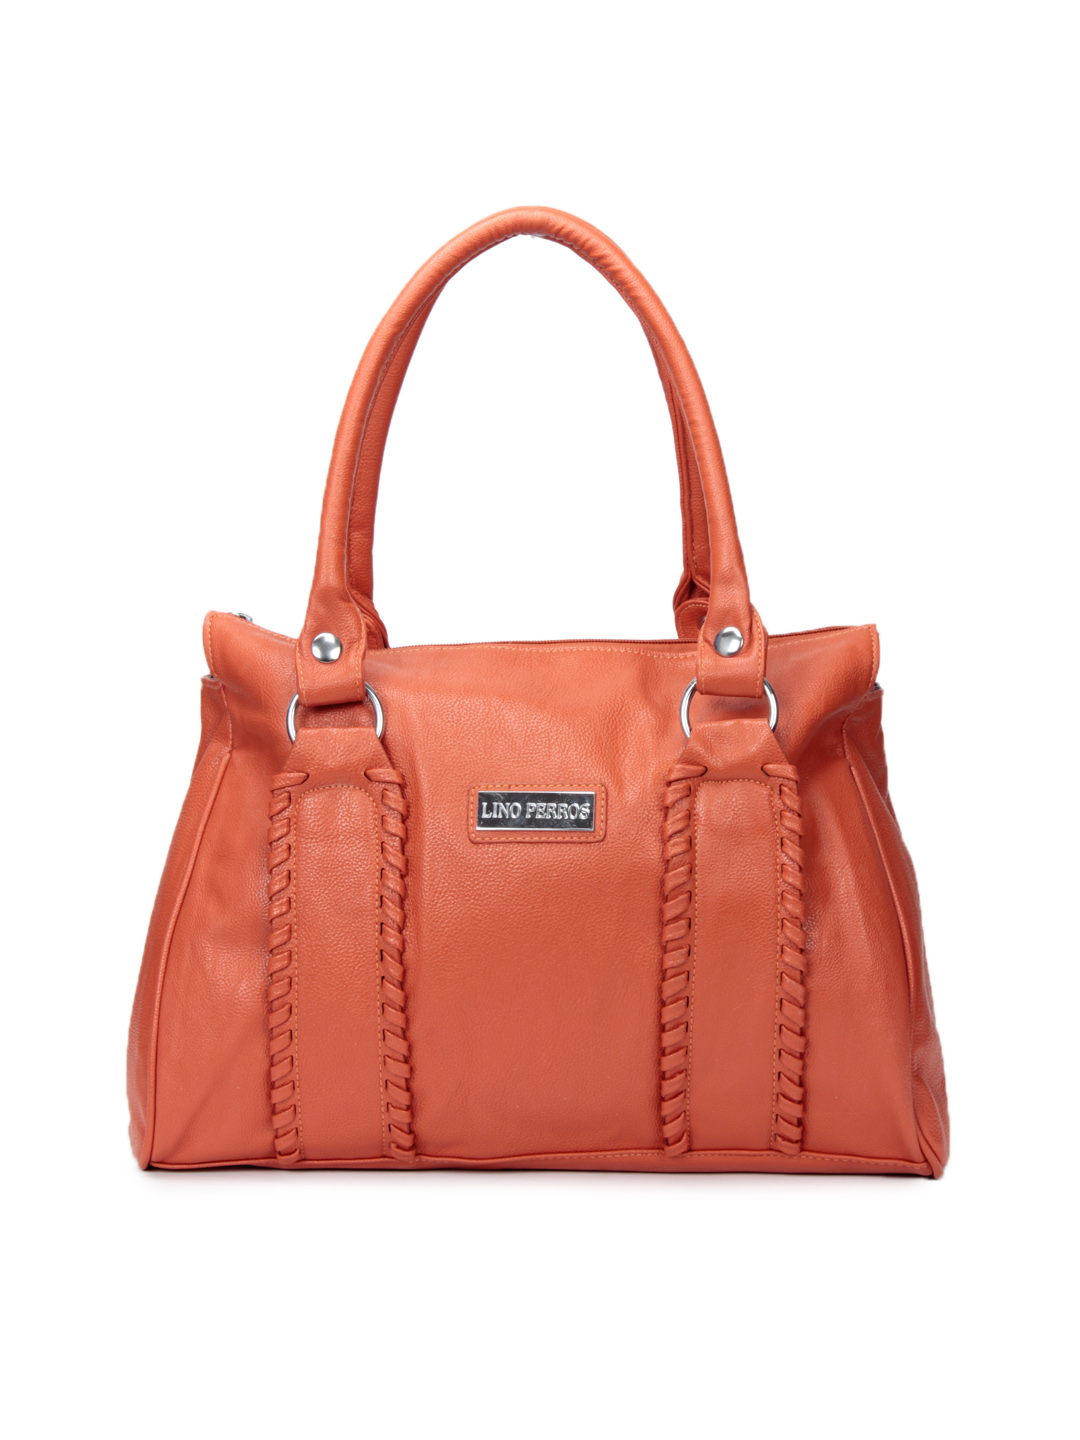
Lino Perros Women Leatherette Orange Handbag
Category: Accessories / Bags / Handbags
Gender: Women
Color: Orange
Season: Summer 2012
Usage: Casual